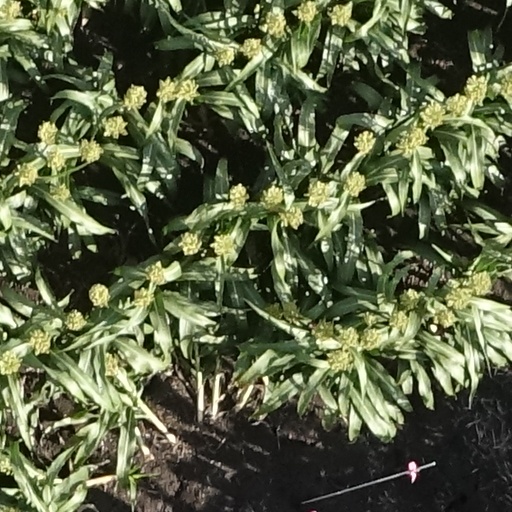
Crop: sorghum